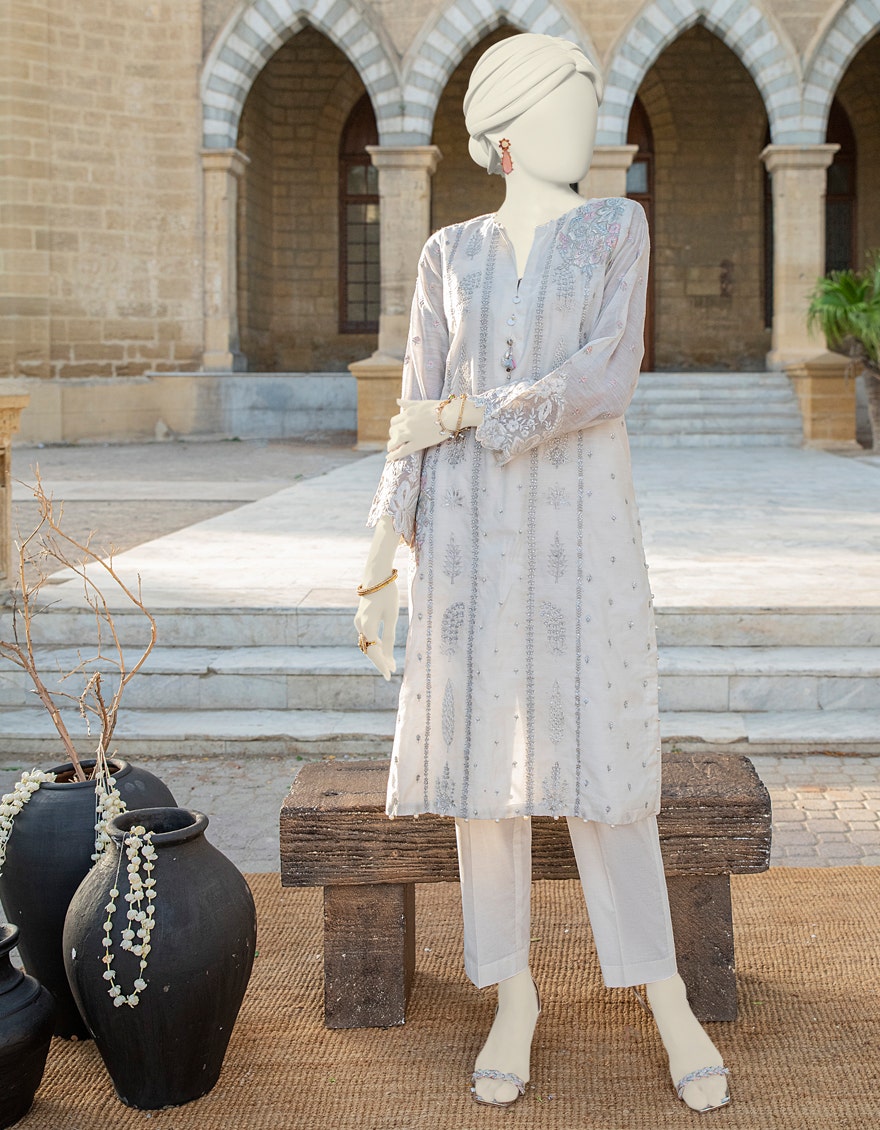
silver embroidered tunic with dupatta